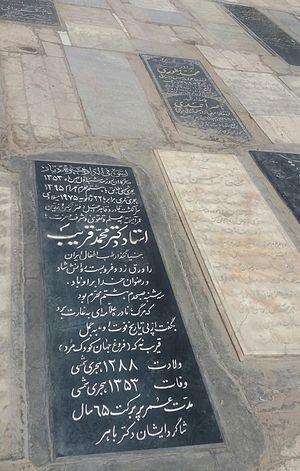
Mohammad Gharib, né le 5 juillet 1909 à Téhéran en Iran - décédé le 20 janvier 1975 d'une hématurie à Téhéran en Iran est un médecin pathologiste iranien distingué qui fut professeur de l'université et un pionnier de la pédiatrie en Iran.